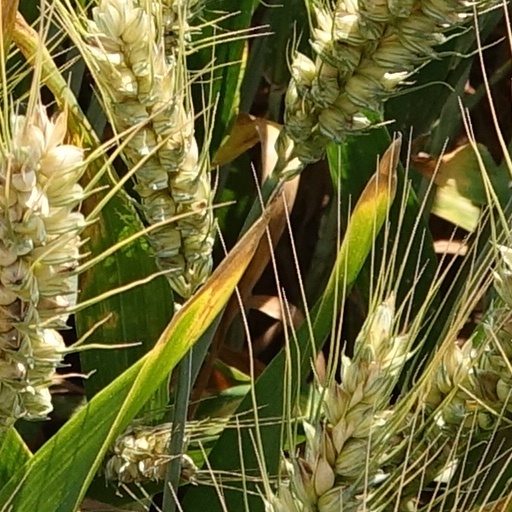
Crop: wheat